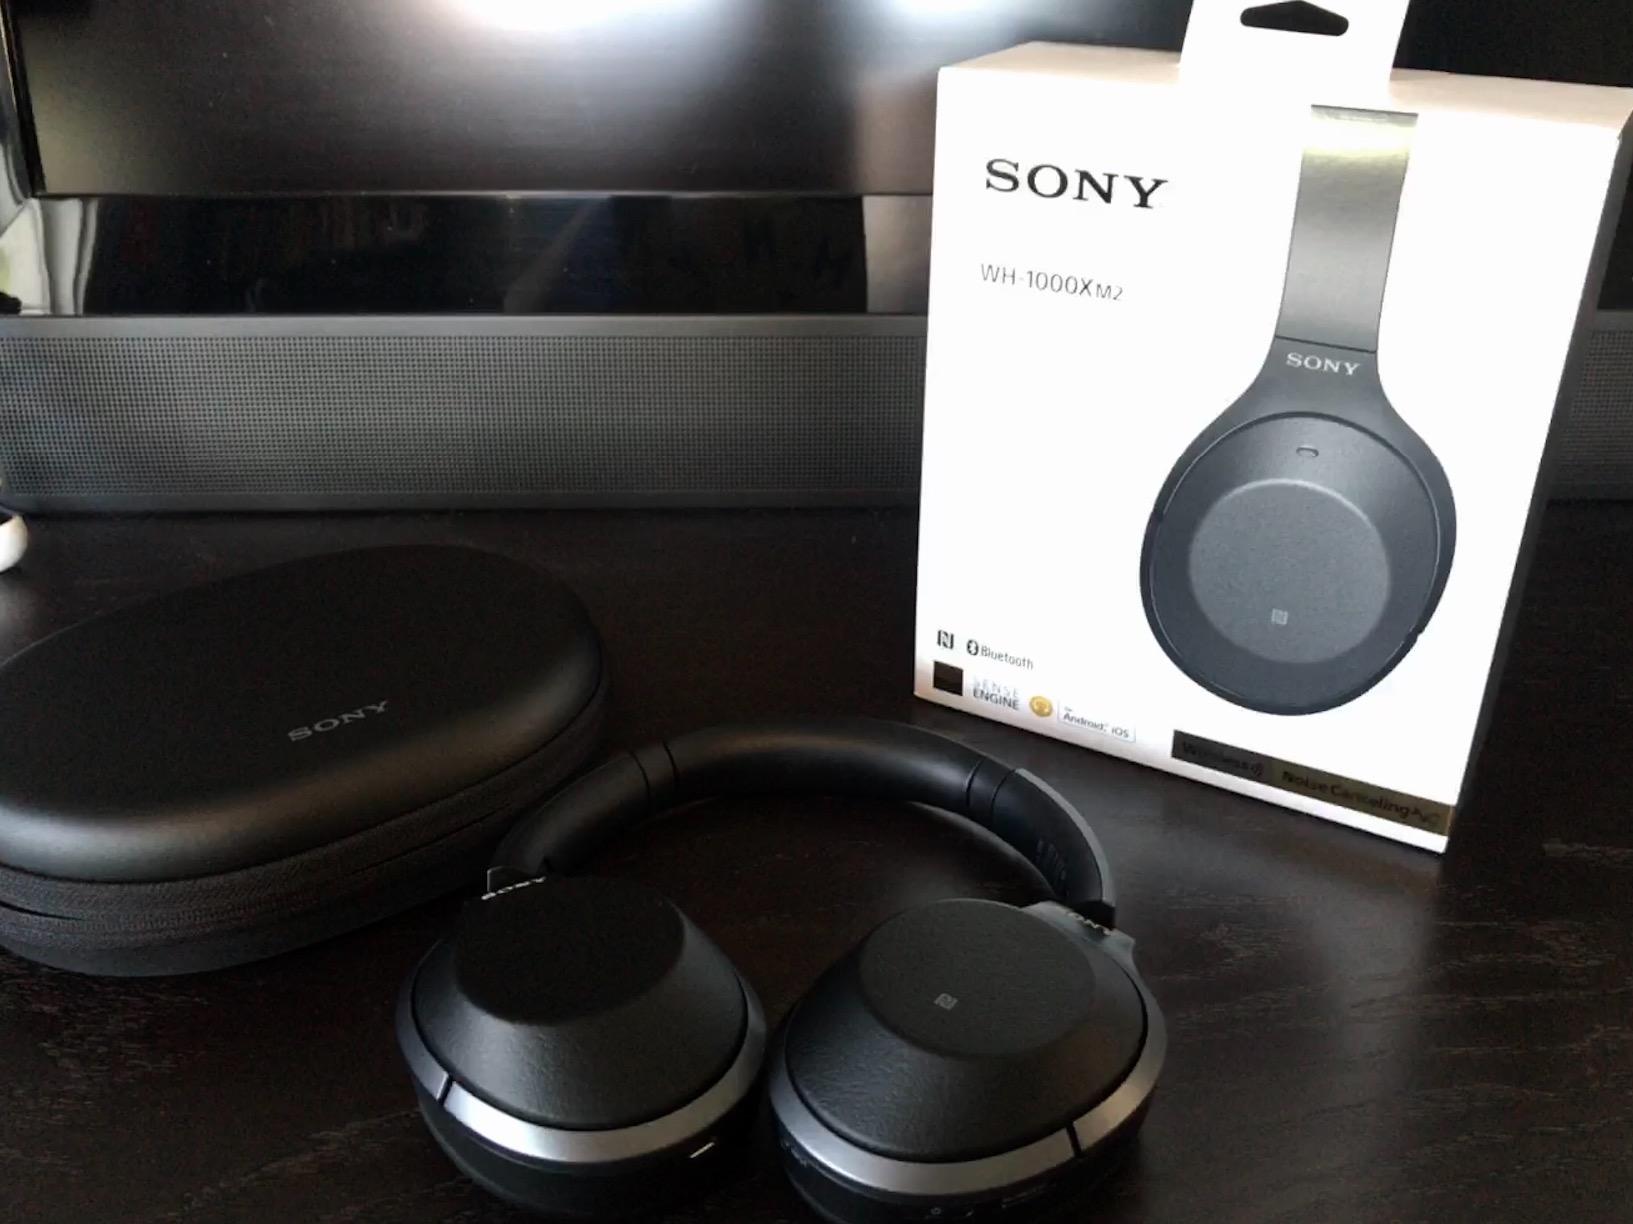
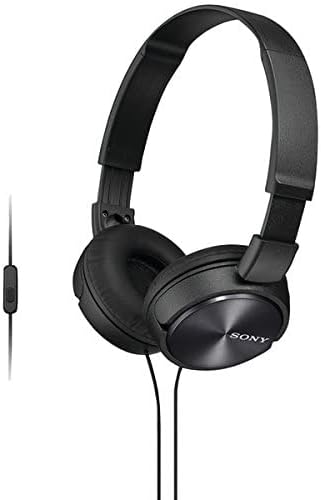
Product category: headphones
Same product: no